Kongsberg Silver Mines

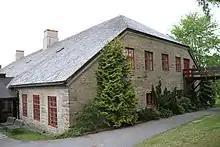
Norwegian Mining Museum

At Norwegian Mining Museum in Kongsberg, visitors can board the mining train which takes them through the 2,300 metres of the Christian VII Adit. The bottom of the mine is 1,070 metres below the surface, which corresponds to 560 metres below sea level. Since its closure in 1957, the silver mine has been preserved. Some 40,000 visit the museum annually. The tour includes the first man engine in Kongsberg in action. The room now known as the Banquet Hall of the King's Mine was originally intended as an emergency storage space for the National Archives of Norway, constructed in 1943 and held 2,000 shelf-metres of documents and books.